Spanish frigate Blas de Lezo (F103)

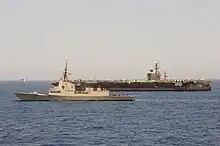
"Blas de Lezo" alongside the "Nimitz"-class aircraft carrier while an F/A-18 Super Hornet takes off

On 16 May 2003 "Blas de Lezo" was launched. This was the same day that construction of the frigate began.